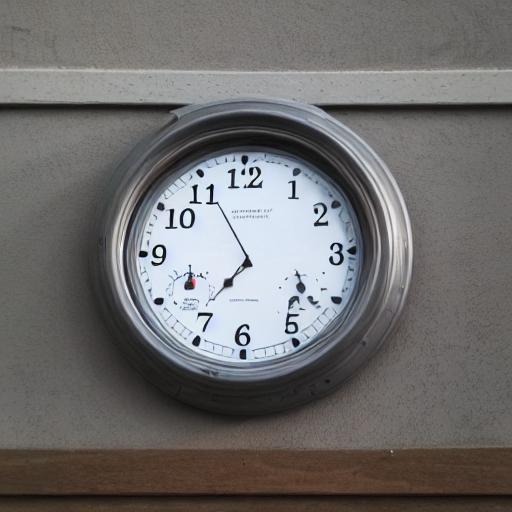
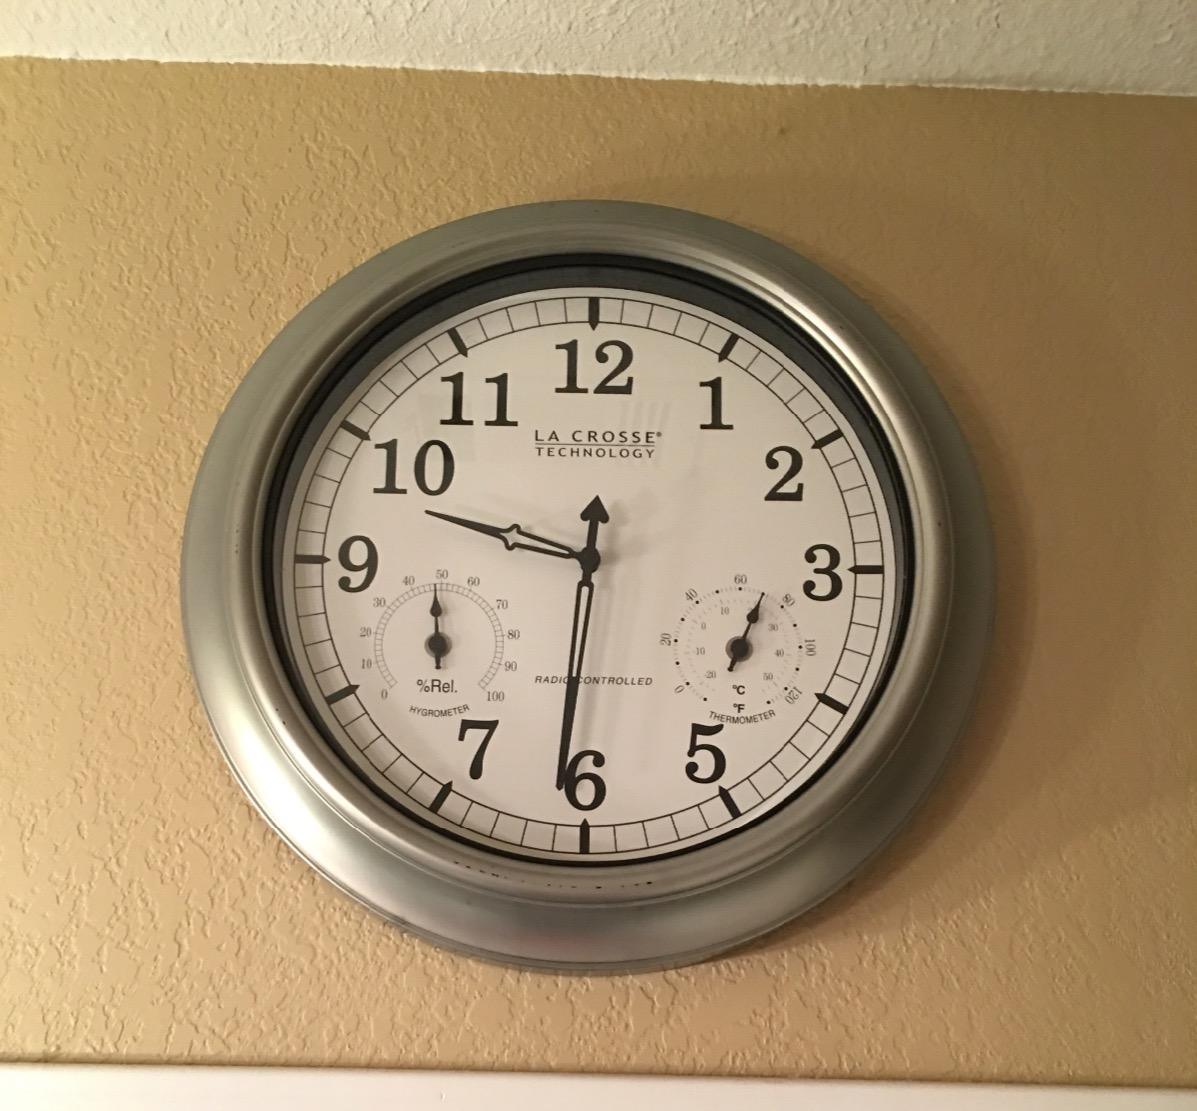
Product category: clock
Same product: no